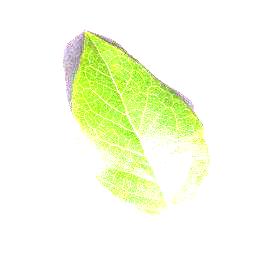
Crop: blueberry
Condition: healthy